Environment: real
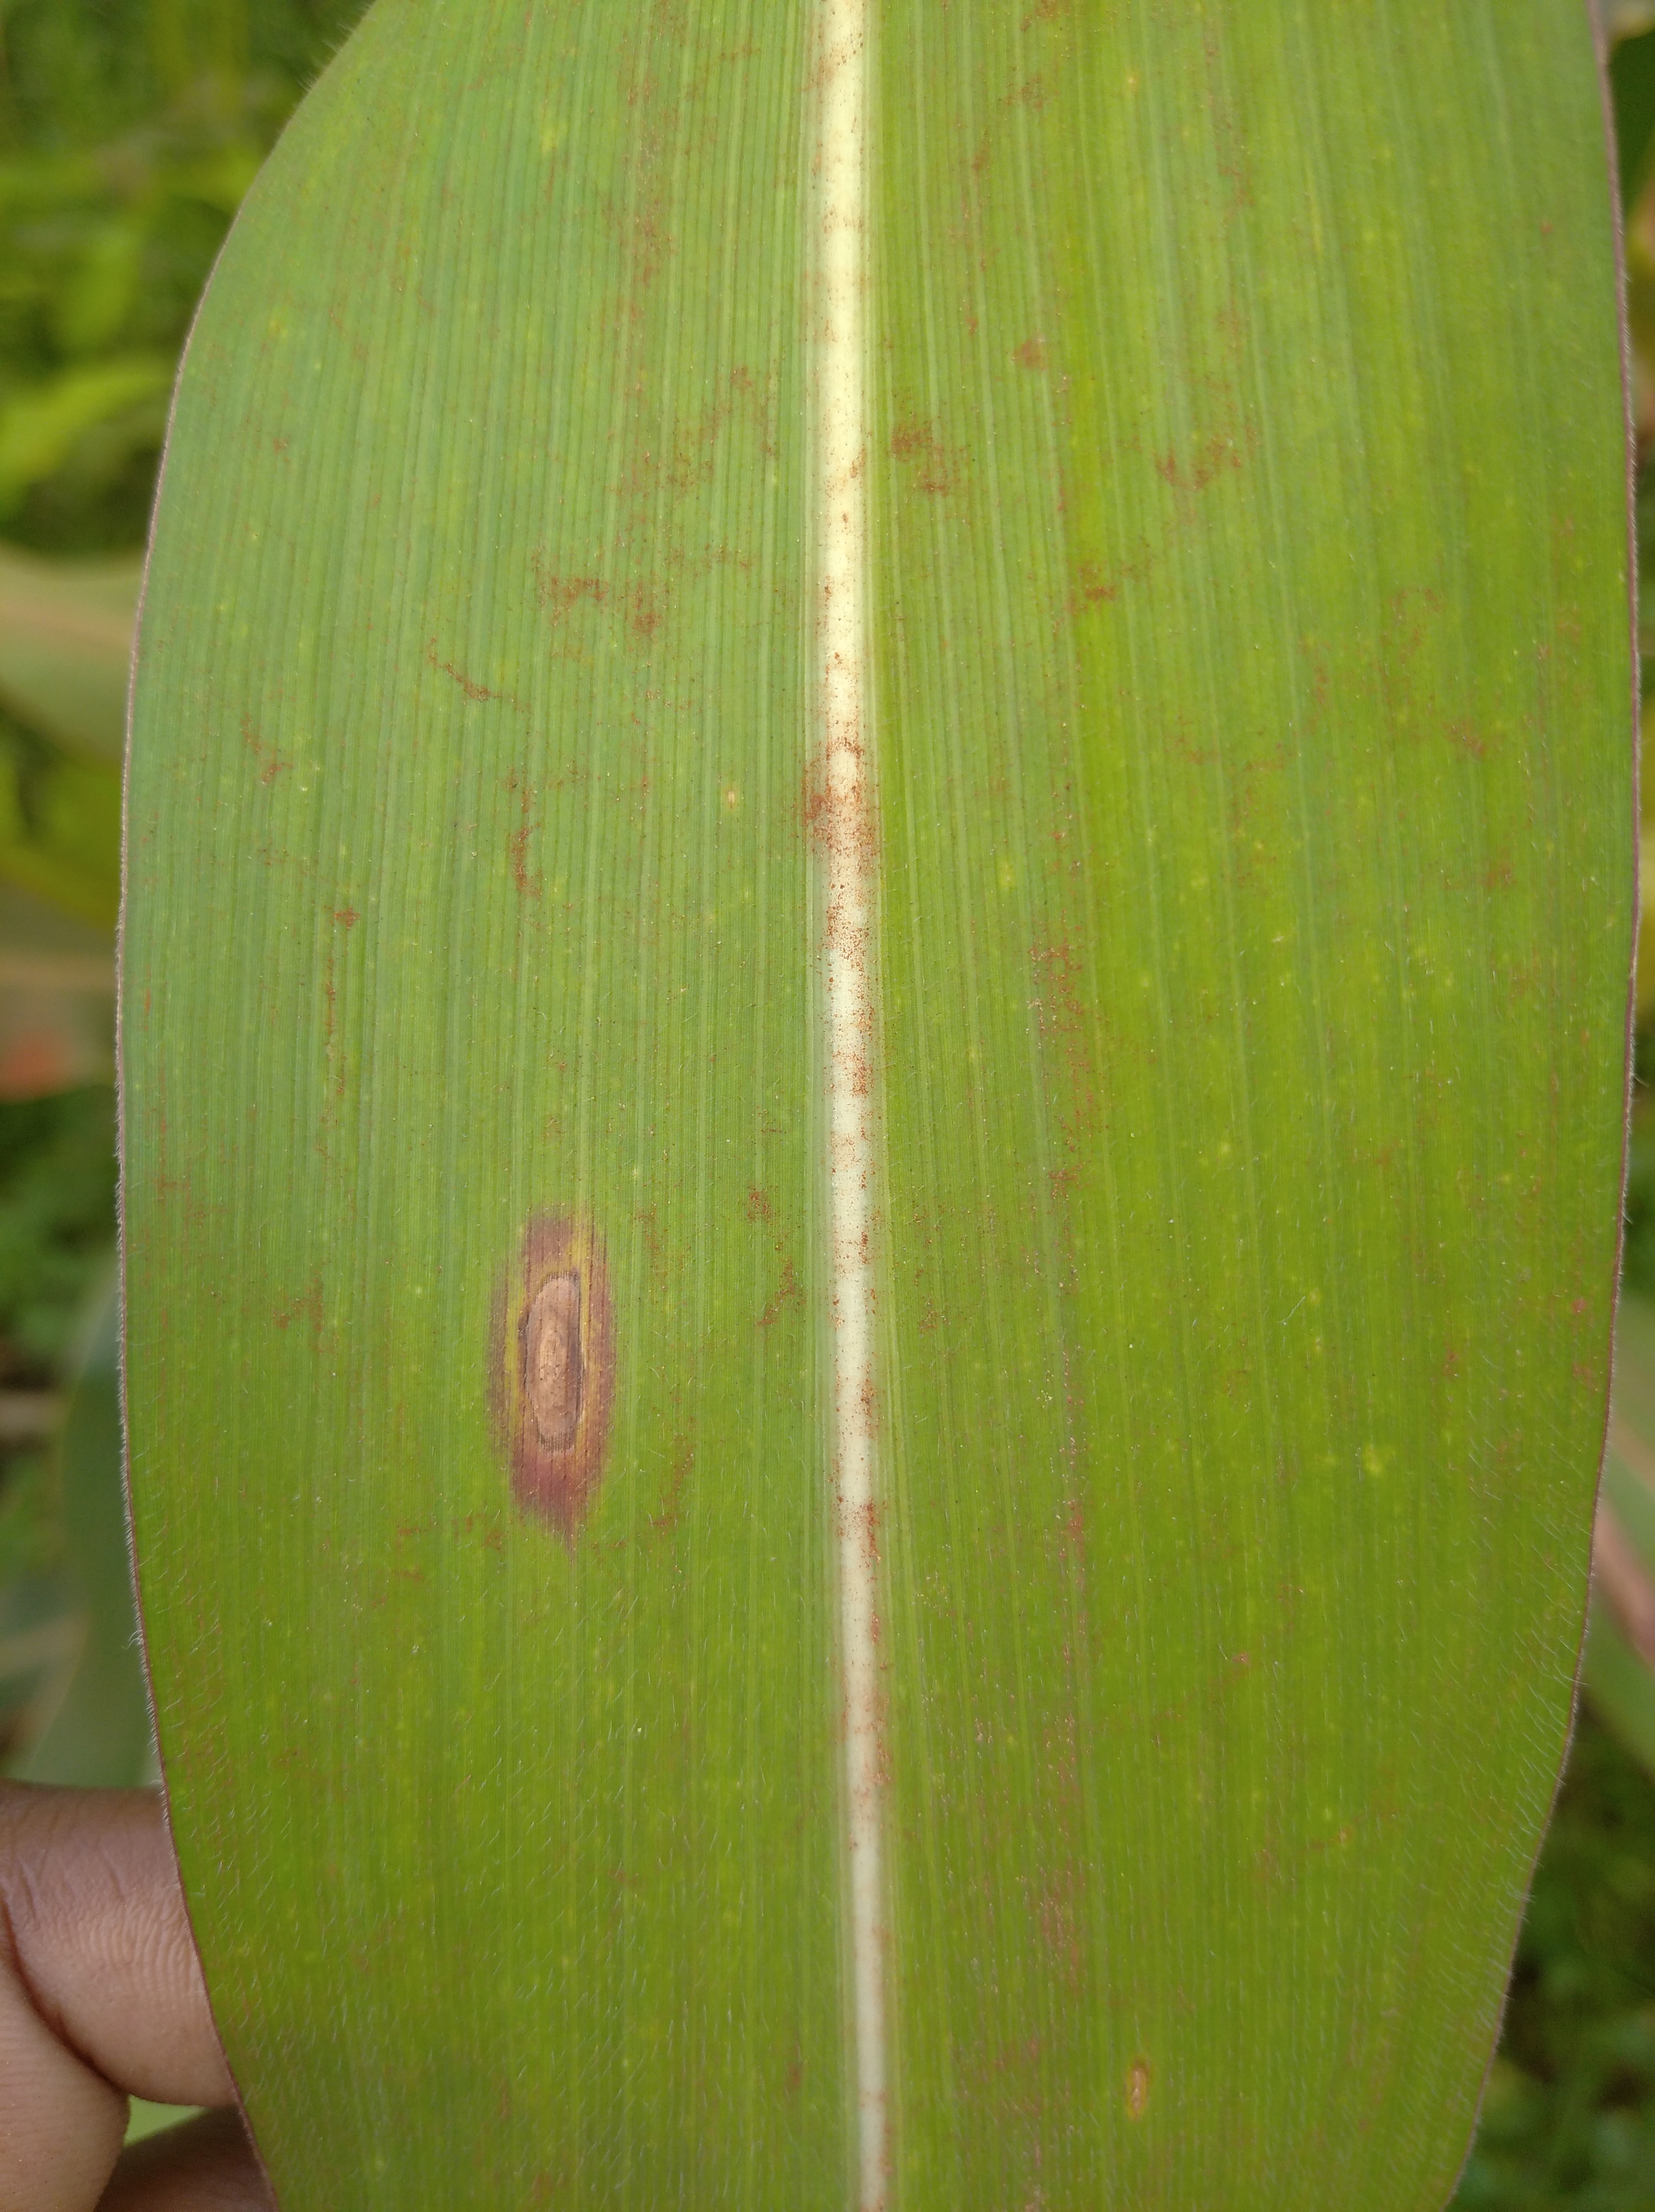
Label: northern_corn_leaf_blight